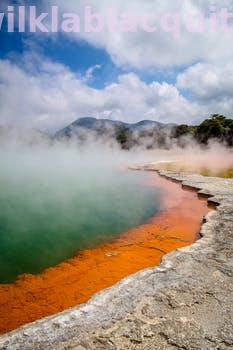
Label: Watermark